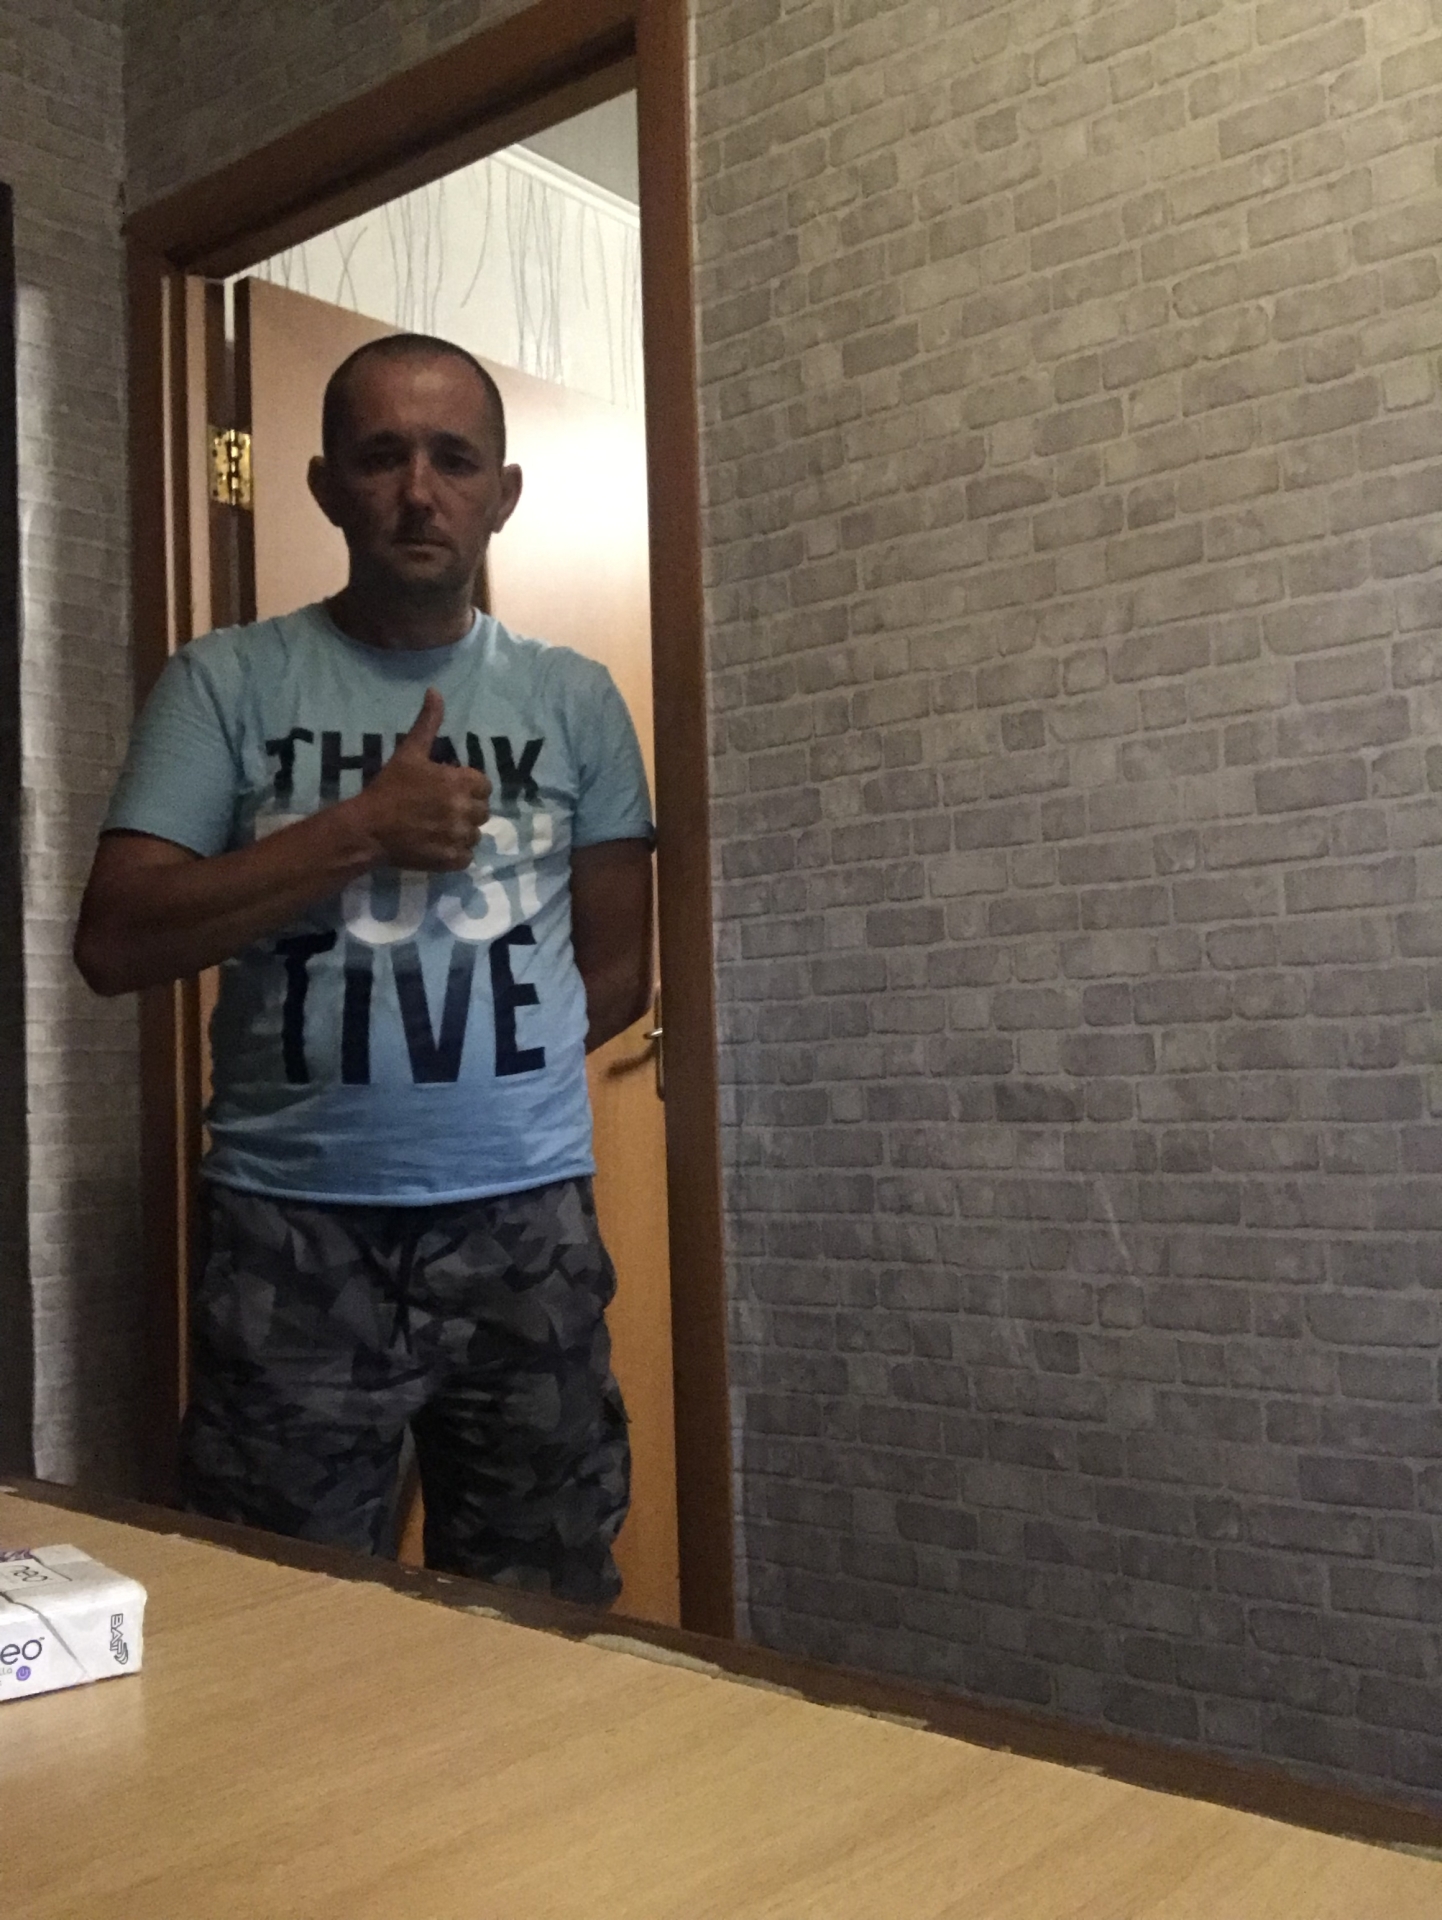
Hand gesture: like